Alexander De Soto

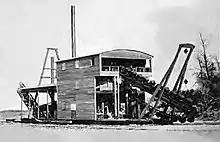
De Soto's Mining Company dredging machine, "The Pacific Monthly", 1903

In 1904, while De Soto was attending his mining properties in Alaska and second-in-charge J. J. Habecker left for Philadelphia, the hospital was left in the charge of E. G. Johnson. The King County Medical Society saw an opportunity to finally remove De Soto from his position and either close or take control of the hospital. They influenced the Seattle Benevolent Society—the owners of the hospital—to make Johnson resign and appoint another physician in charge. The Society also persuaded the City Council to cut their payments to the hospital for city emergency cases. De Soto's management was deemed unsatisfactory, and his lease of the boat and the hospital was revoked. The lease was later given to Fanny W. Connor, manager of the hospital, and Marion Baxter, one of the Seattle Benevolent Society directors.